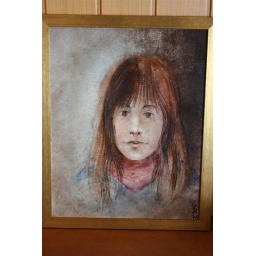
Hilde in de fleur van haar leven. Reeds geclaimd door Sebastien Van Aelst